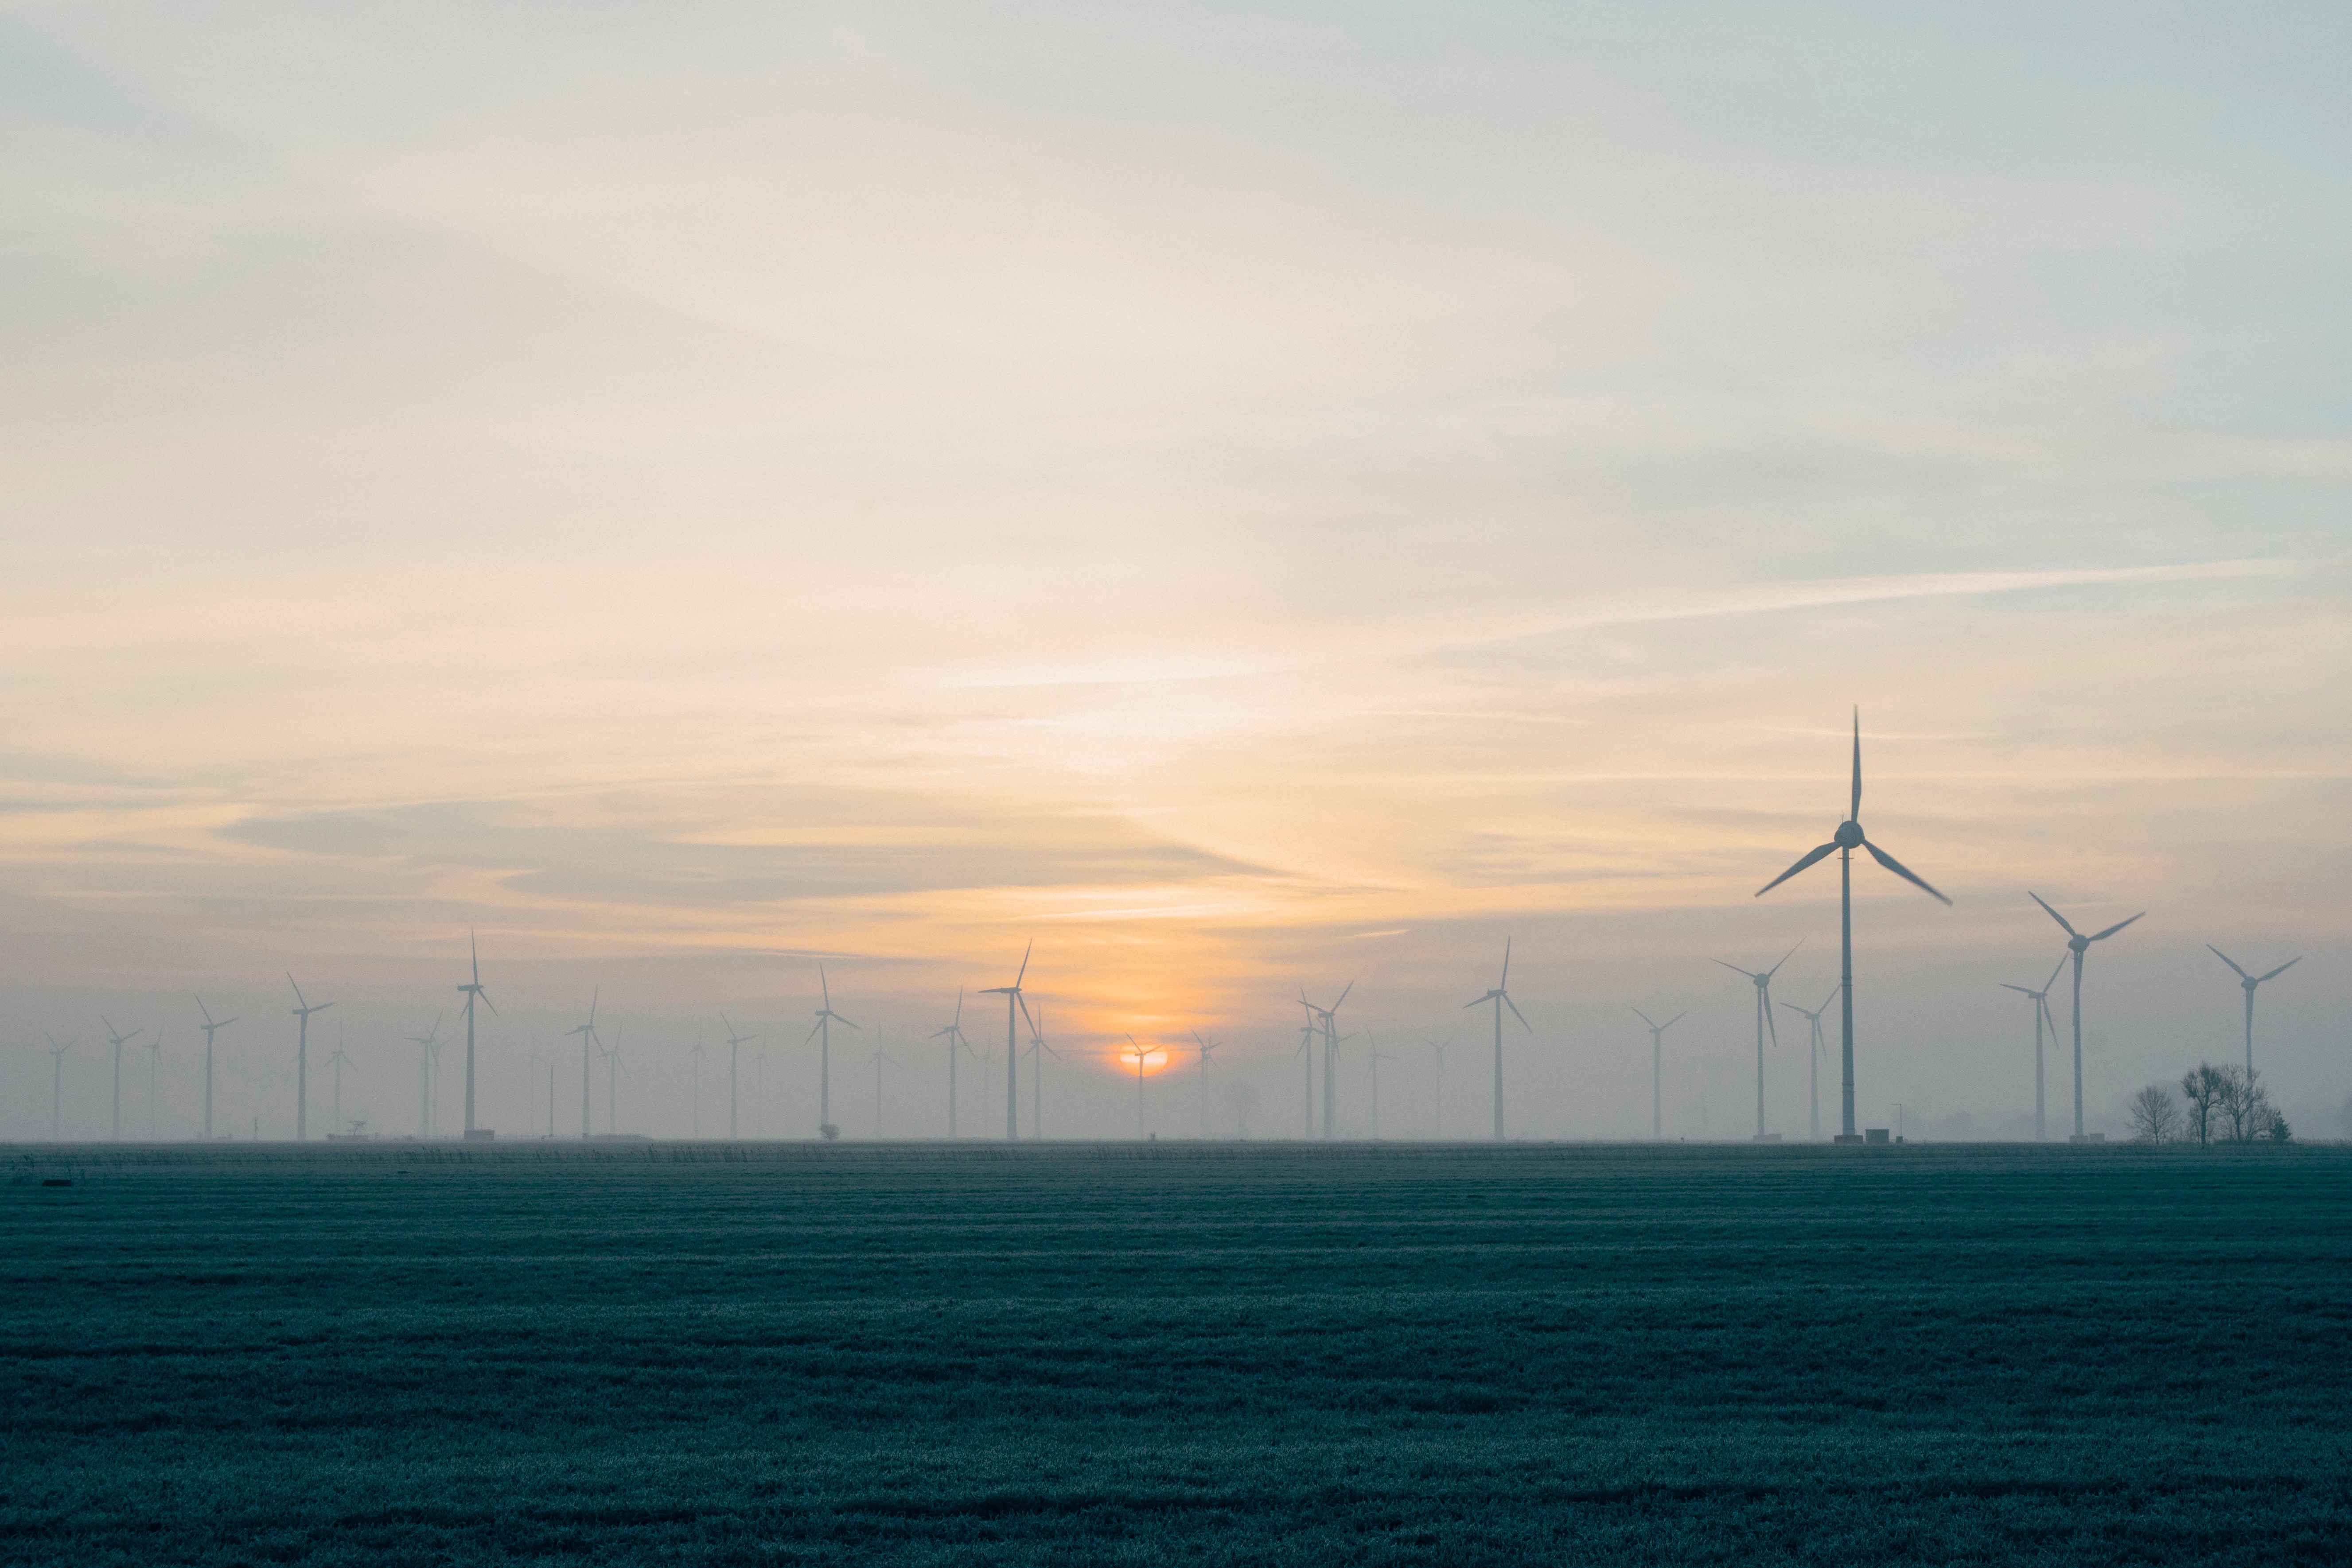
sea, ocean, horizon, cloud, sky, sunrise, sunset, sunlight, morning, wind, dawn, dusk, evening, tower, wind farm, afterglow, atmospheric phenomenon